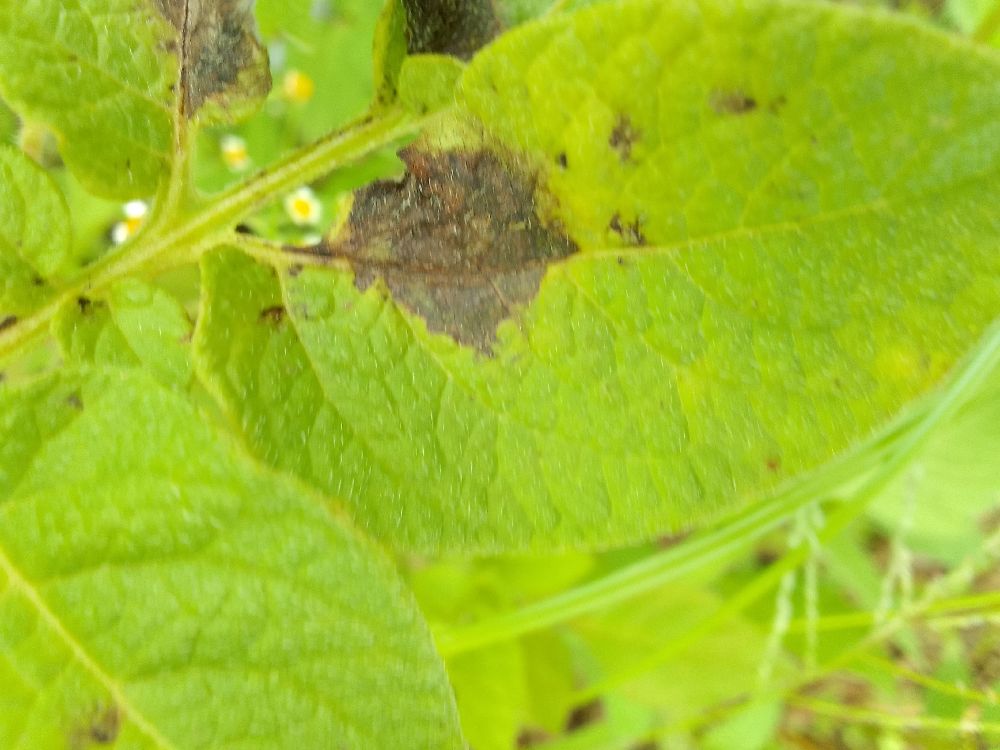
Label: Late blight